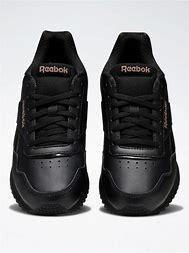
Brand: Reebok
Model: Royal Glide Ripple Clip